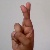
The image shows a hand gesture representing the letter 'R' in Indian Sign Language.